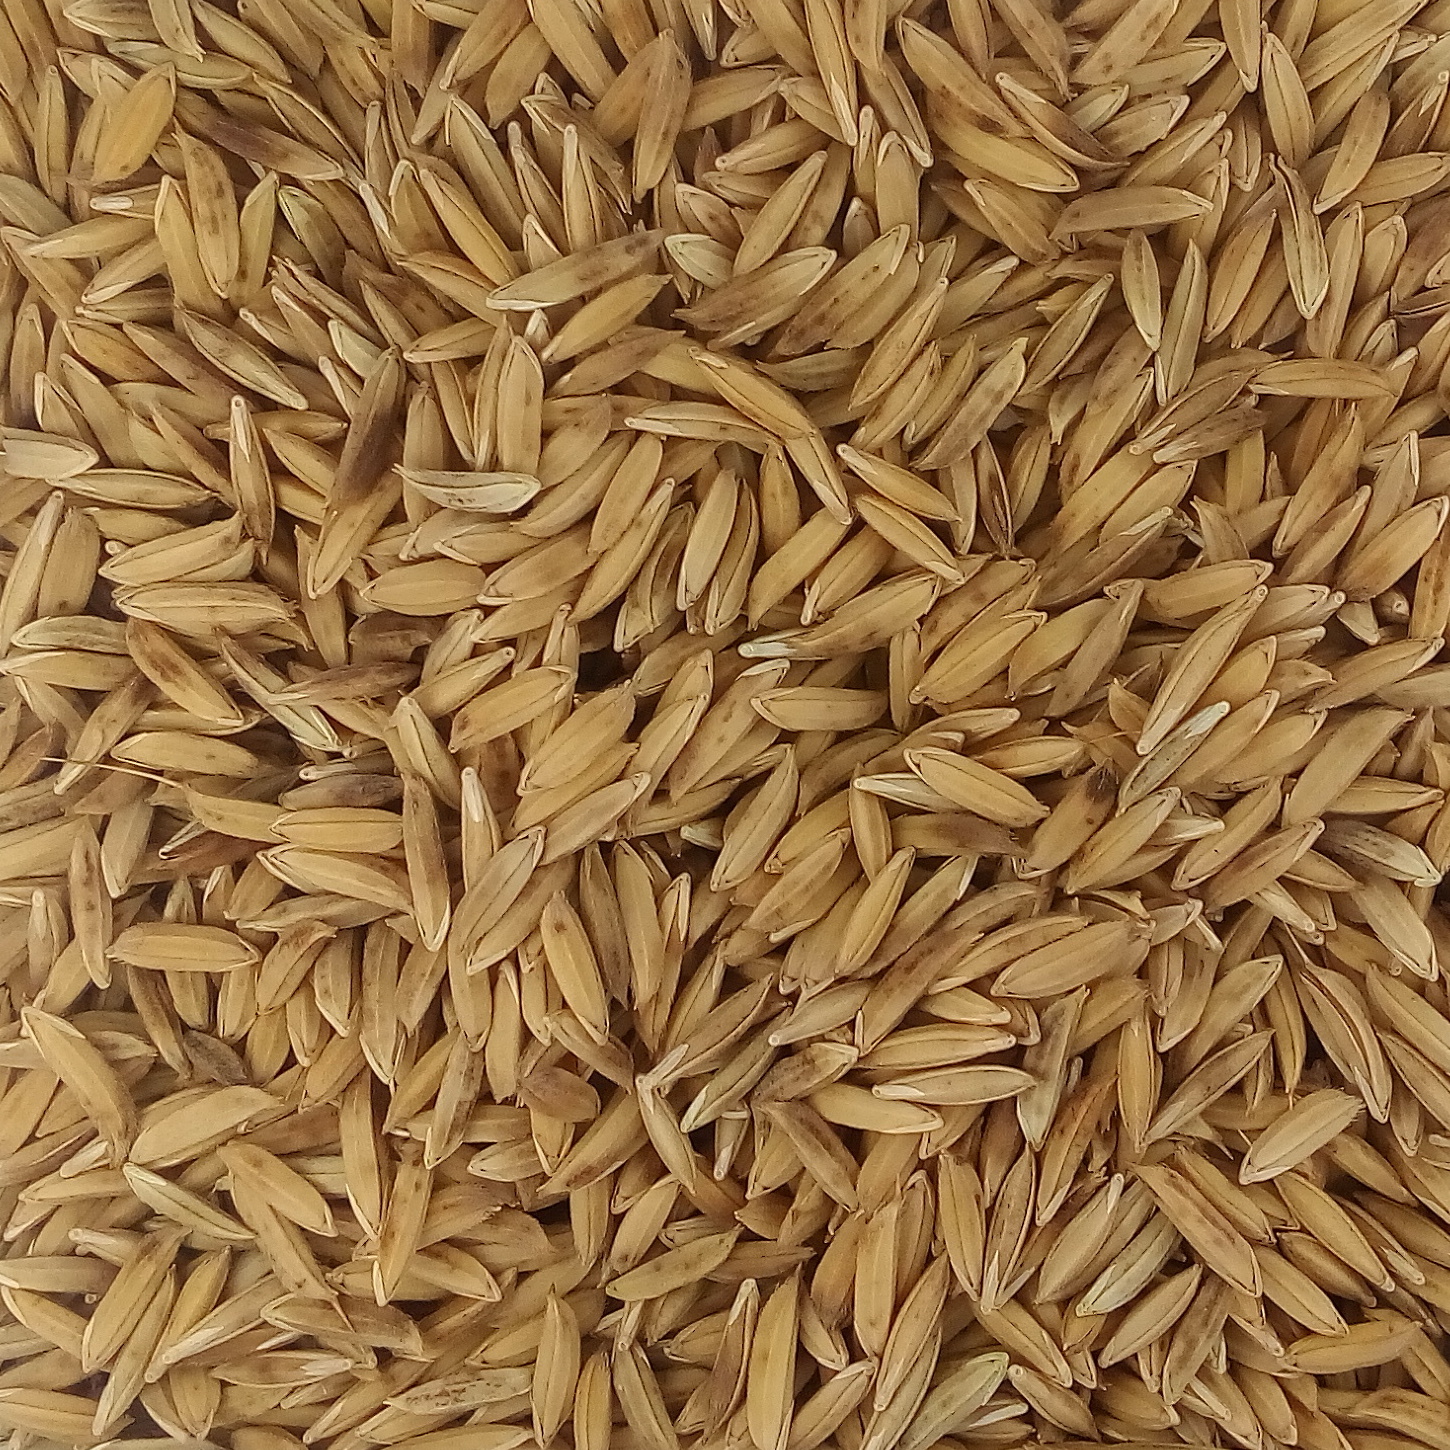
Rice seed variety: BAS_370